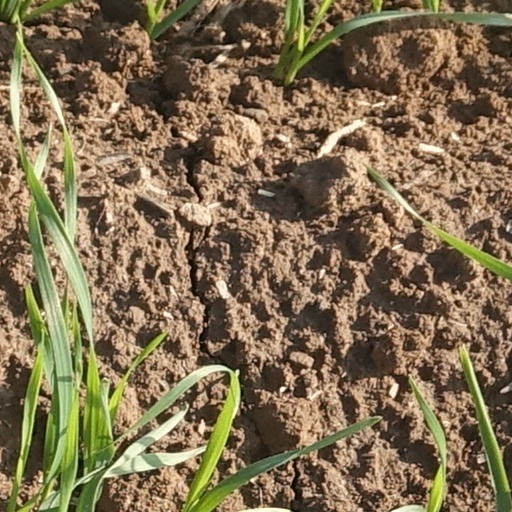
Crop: wheat